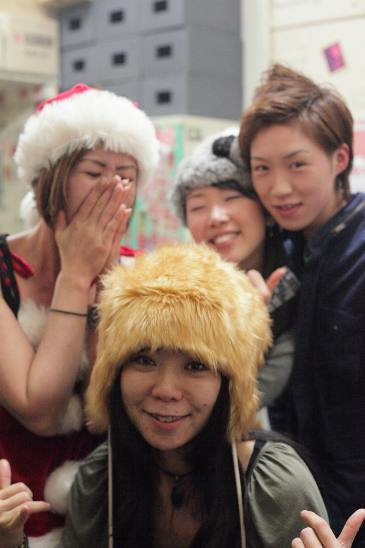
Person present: Yes